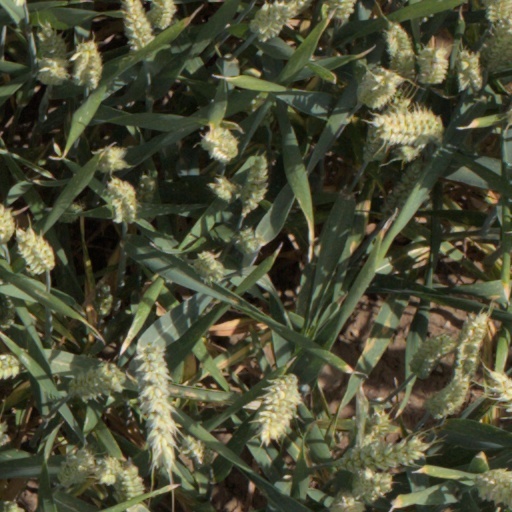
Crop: wheat